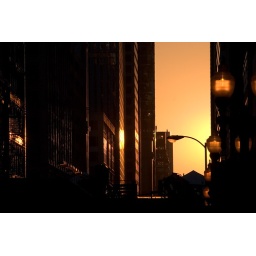
A downtown street in the Chicago loop bathed in the orange glow of the sunset.